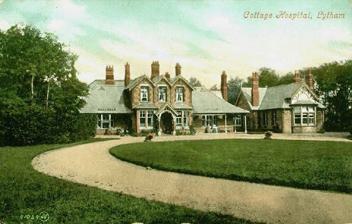
Building: Lytham Hospital
Country: United Kingdom
Year built: 1871
Hospital in Lancashire, England Lytham Hospital Lancashire Care NHS Foundation Trust The original Cottage Hospital in Lytham St Annes Location in Lytham St Annes Geography Location Lytham St Annes , Lancashire, England Coordinates 53°44′18″N 2°56′51″W / 53.7383°N 2.9474°W / 53.7383; -2.9474 Organisation Care system NHS Funding Public hospital Type Community Mental Health History Opened 1871 Links Website www .lancashirecare .nhs .uk Lytham Hospital is a health facility in Lytham St Annes , Lancashire . It is managed by Lancashire Care NHS Foundation Trust . History Cottage hospital The Lytham Cottage Hospital and Convalescent Home, which was instituted for the relief of the poor when suffering from sickness or accident, was funded by Colonel John Talbot Clifton, Squire of Lytham, at an original cost of £1,200 and opened in 1871. The original building was a two-storey structure with four wards containing 16 beds. There was an operating room for "cases of a severe nature". A mortuary was located in the yard. Benefactors included Elizabeth Layland, who in 1734 had left £60 for the poor or the education of children, enough to generate an annuity of over £2 each year for the cottage hospital. The hospital was enlarged at a cost of £700 between 1882 and 1883. There were then 25 beds, some of which were made available for patients outside a five miles radius of Lytham. A new ward, in memory of Dr. L. Fisher, was subscribed for and built in around 1910. The hospital was completely rebuilt in the late 1920s when a time capsule containing contemporary artifacts was buried for future discovery. The hospital joined the National Health Service in 1948. Primary Care Centre Following a consultation in 2006, in patient services were transferred Blackpool Victoria Hospital , and apart from two wards which were retained (Ansdell and Talbot Wards), the old the cottage hospital was completely demolished. A new Lytham Primary Care Centre was erected in its place and opened in June 2009. See also List of hospitals in England References